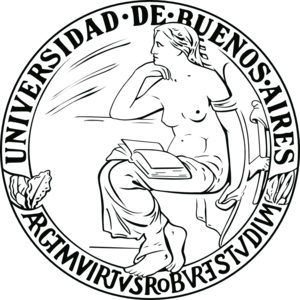
Universidad de Buenos Aires
Universitetets segl.
Universidad de Buenos Aires er et statsligt universitet, der er beliggende i Buenos Aires, Argentina.